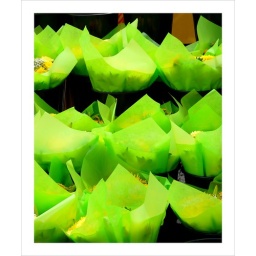
's-Hertogenbosch flowers in green paper .